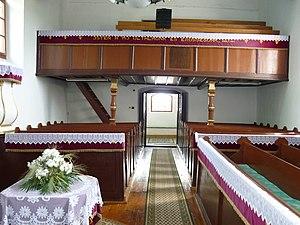
Trizs est un village et une commune du comitat de Borsod-Abaúj-Zemplén en Hongrie.